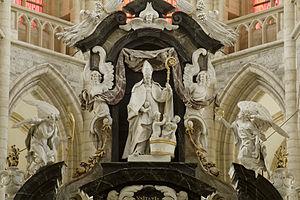
Mathieu van Beveren, né à Anvers en 1630 et mort à Bruxelles en 1690, est un sculpteur flamand.